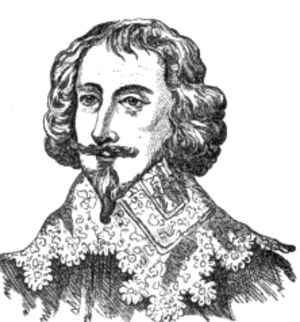
George Sandys est un voyageur, traducteur, colonisateur, auteur religieux et poète anglais.